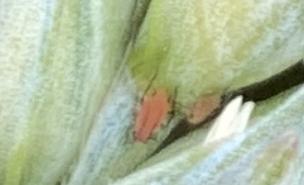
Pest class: english_grain_aphid